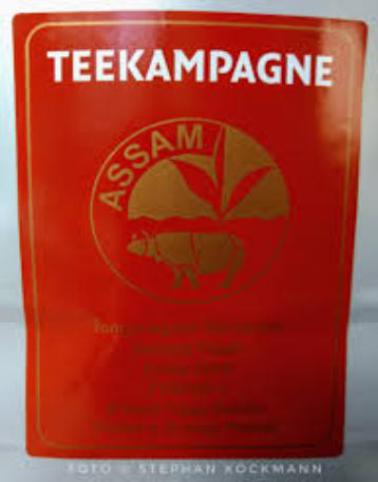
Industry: Food